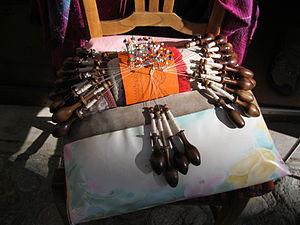
Carreau, fuseaux, épingles et planche
La Haute-Loire est un département français situé en région Auvergne-Rhône-Alpes, dans le sud-est du Massif central. Ses habitants sont appelés les Altiligériens. L'Insee et la Poste attribuent au département le code 43. Sa préfecture est Le Puy-en-Velay.
La dentelle du Puy est une dentelle originaire de la ville du Puy-en-Velay. Elle est répertoriée dans l'Inventaire du patrimoine culturel immatériel français.